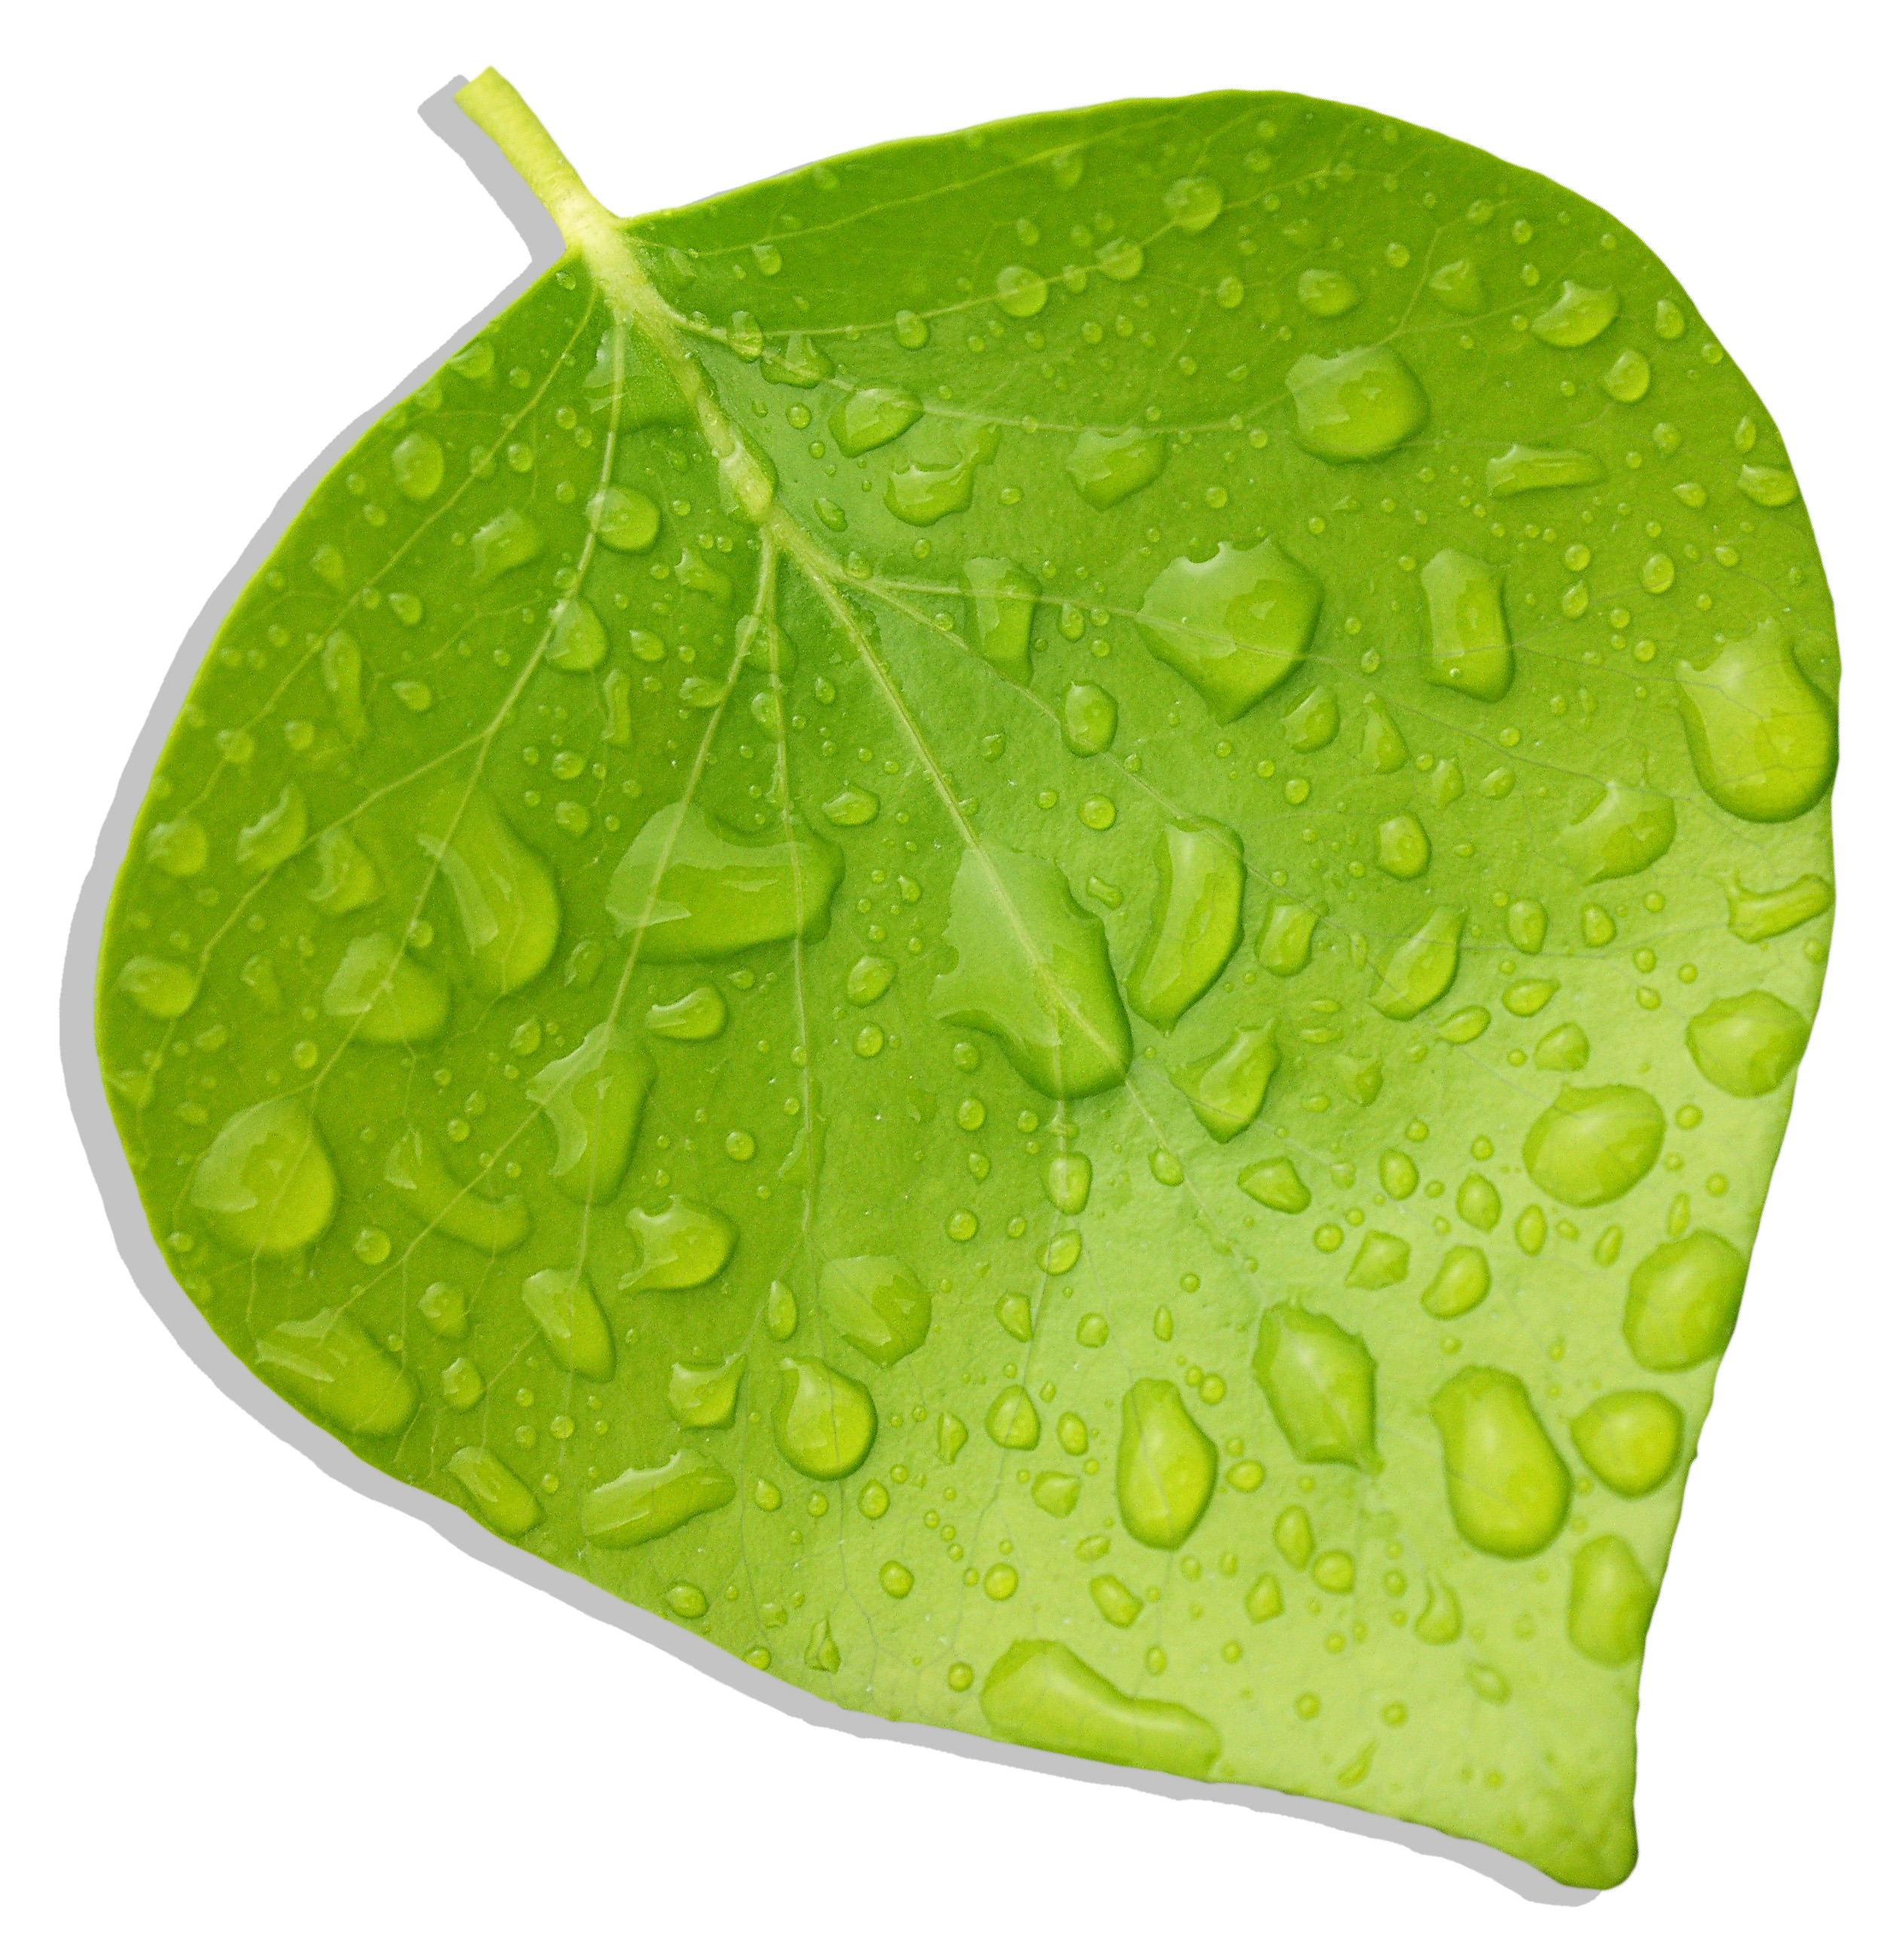
leaf, petal, pattern, green, circle, leaves, nature serengeti